Belloc-Saint-Clamens

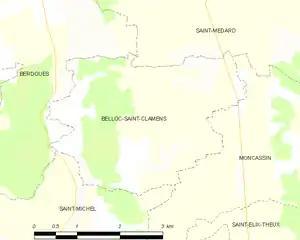
Belloc-Saint-Clamens and its surrounding communes

The Chapel of Saint-Clamens: The commune has a Romanesque chapel (11th century), located on the way to Santiago de Compostela.